Hafner Manufacturing Company

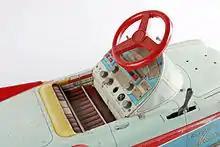
The detail of an Electric Marx Mobile, from 1959

Hafner's new ownership faced the same difficulties, and by 1956 was out of business and in liquidation. Louis Marx and Company purchased the Hafner tooling, then shipped it to its subsidiary in Mexico, where it was used to produce inexpensive windup and battery-powered sets. Many Marx collectors believe Louis Marx's primary motivation for the purchase was to eliminate another competitor from the marketplace.